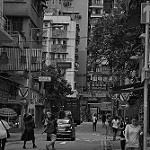
Scene: Outdoor